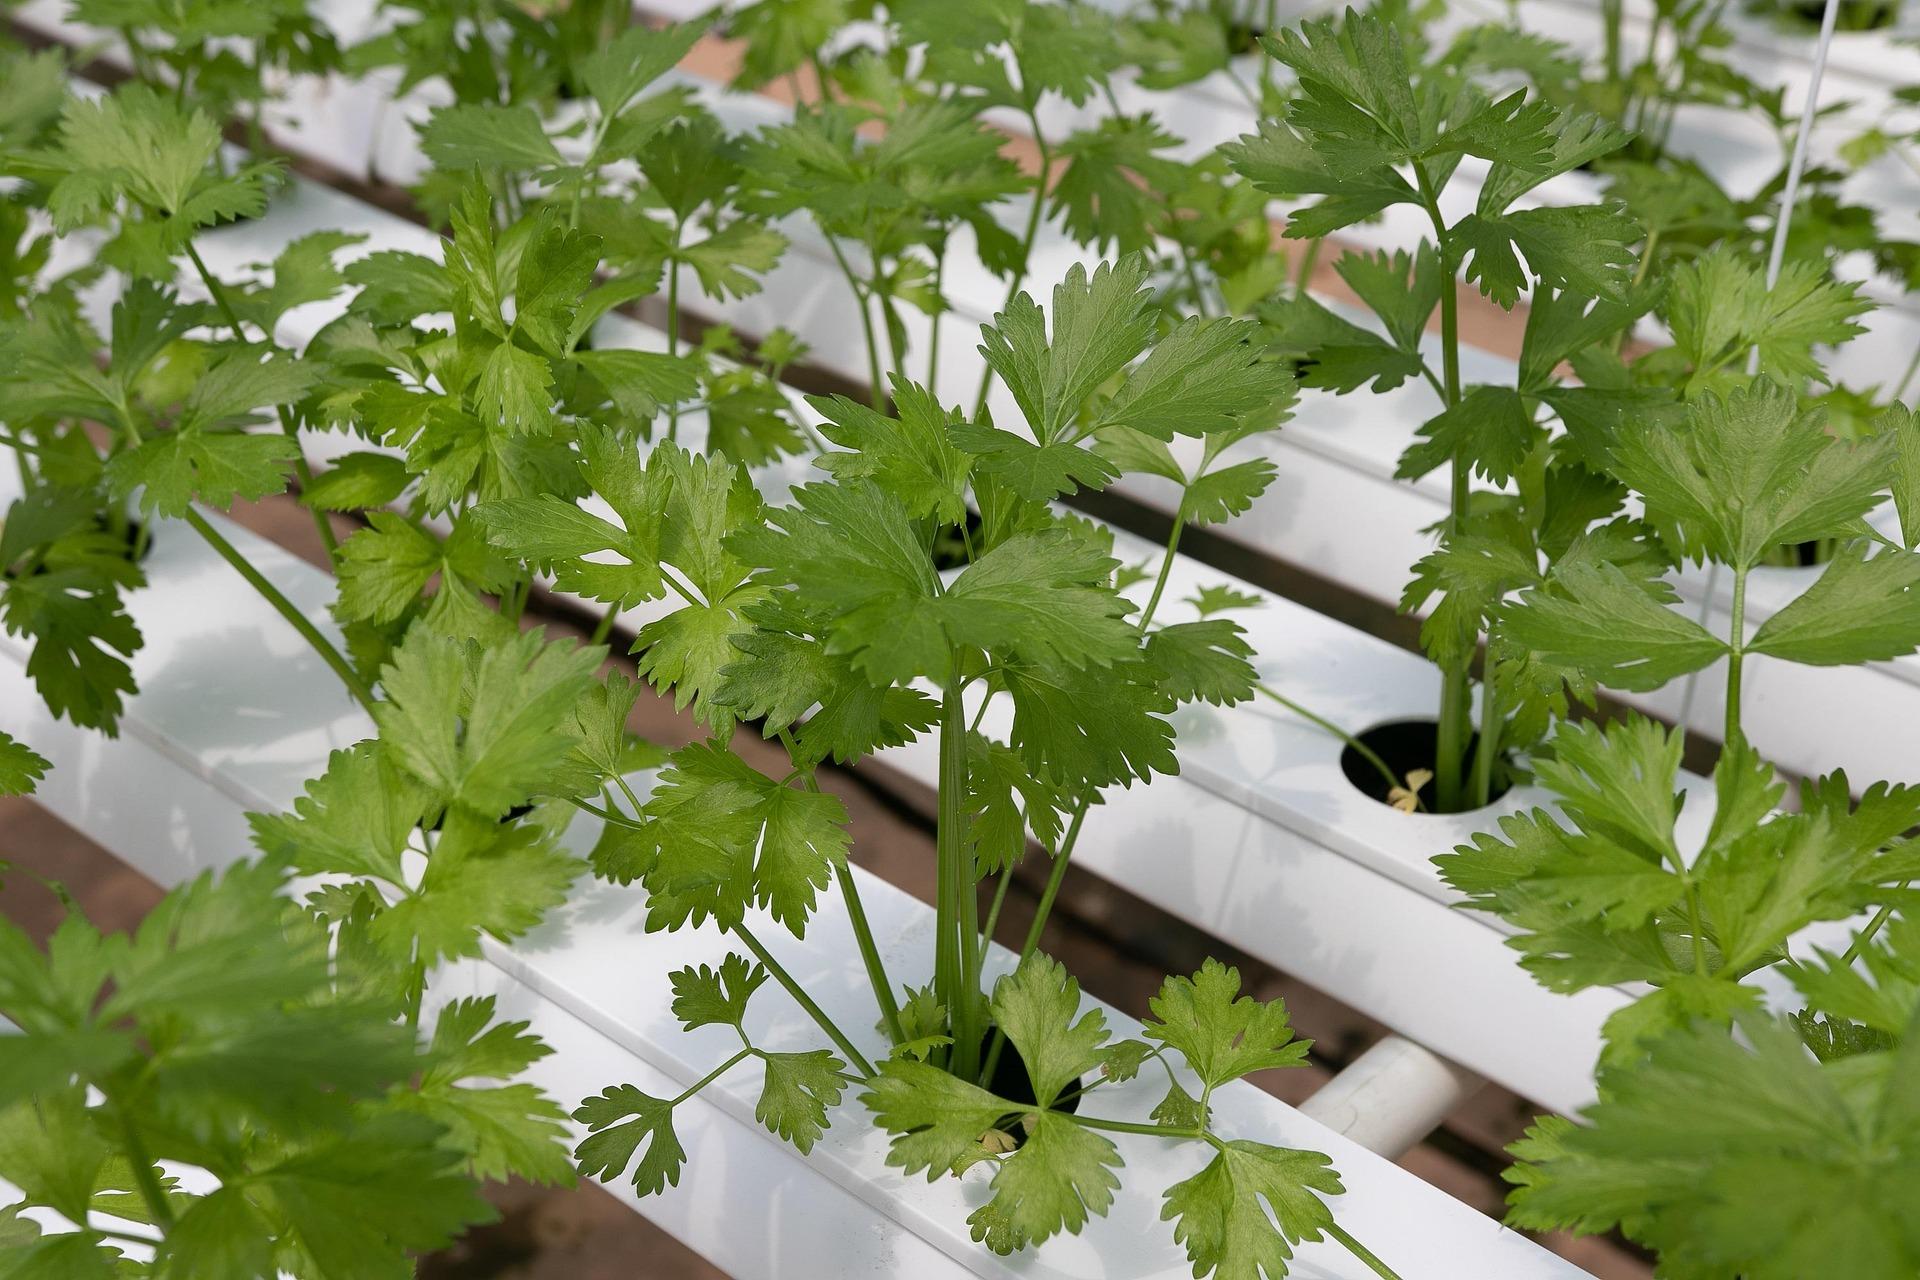
Mimea mingi ya rangi ya kijani kibichi, imepandwa kwa ustadi ndani ya chombo kirefu cheupe, chenye mashimo vilivyopangwa kwa kufatana, ikipokea virutubisho moja kwa moja kutoka kwenye maji.